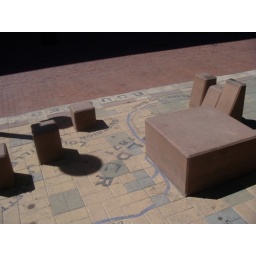
A map of the Boulder area in the sidewalk - the seats represent the mountains